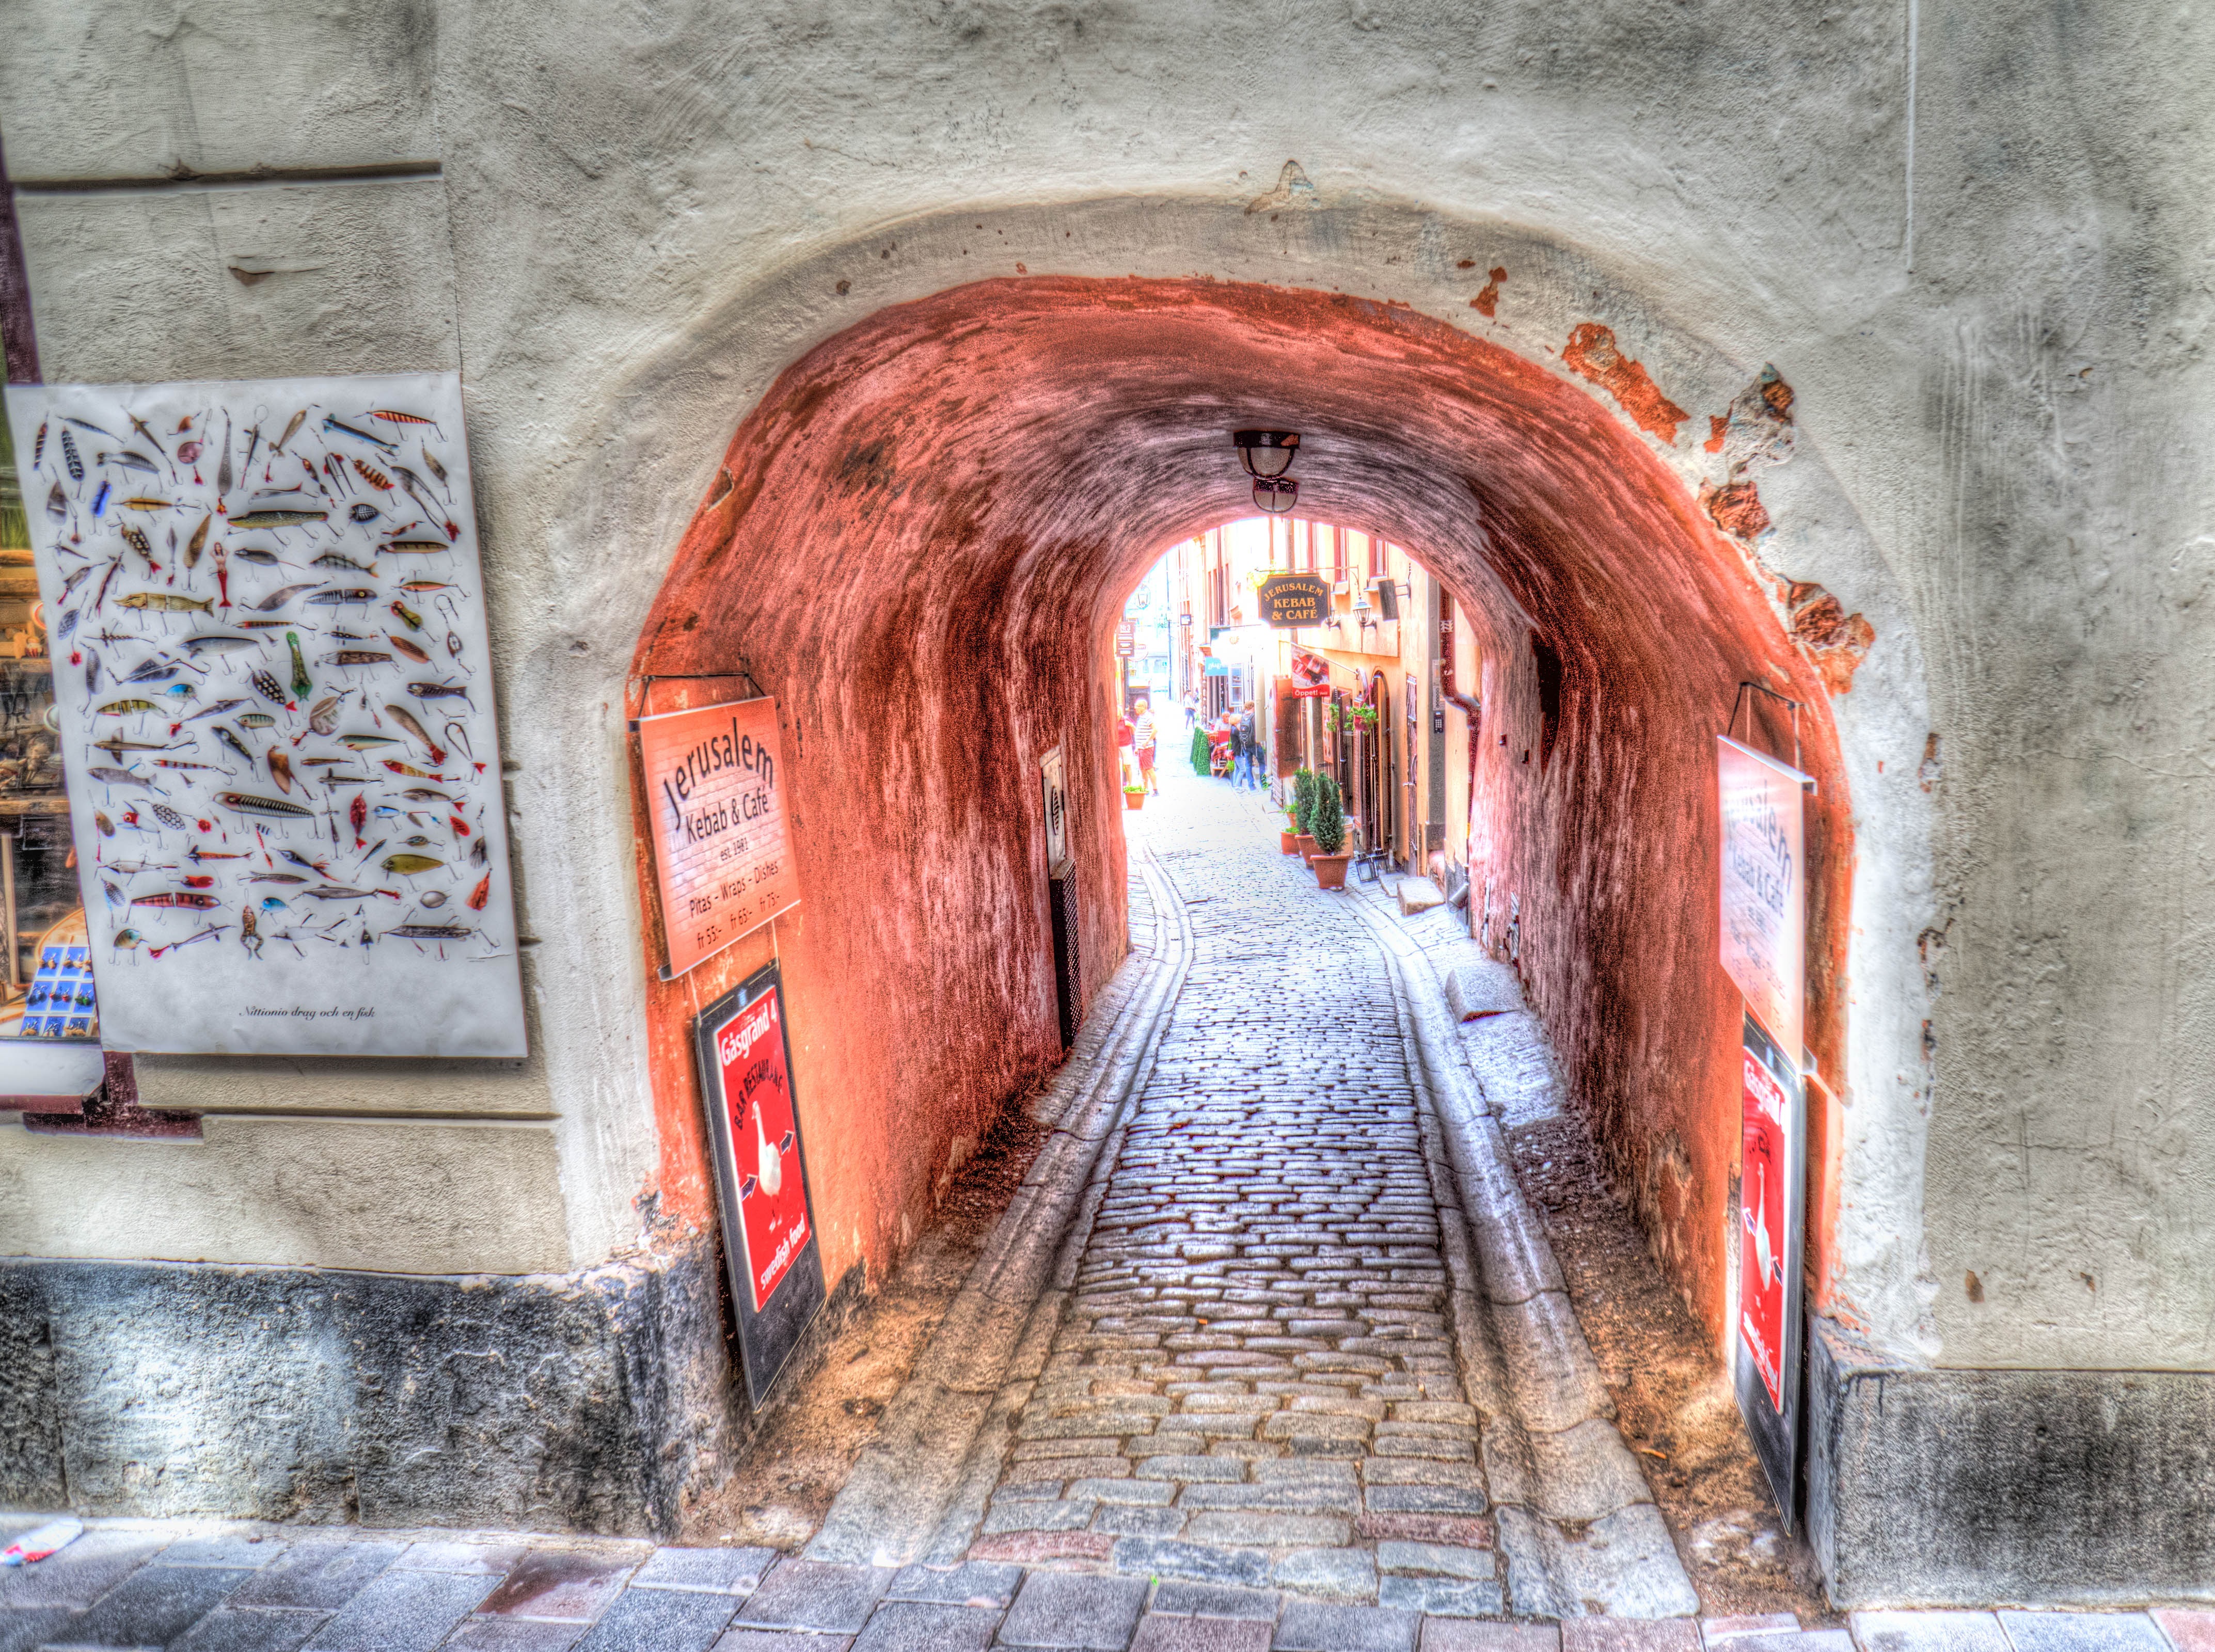
outdoor, architecture, road, street, town, old, alley, cobblestone, city, urban, wall, tunnel, europe, arch, red, color, art, temple, infrastructure, sweden, stockholm, scandinavia, urban area, ancient history